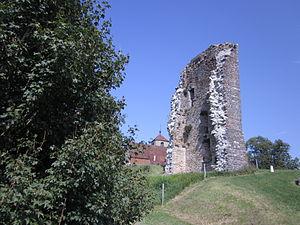
Toulouse-le-Château (Jura)- ruines du château et église
Toulouse-le-Château est une commune française située dans le département du Jura en région Bourgogne-Franche-Comté.